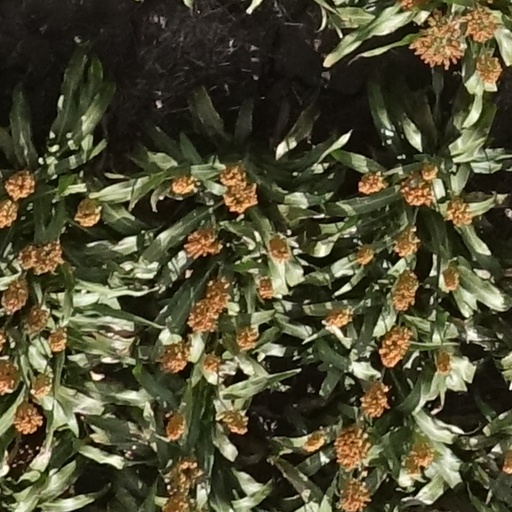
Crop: sorghum